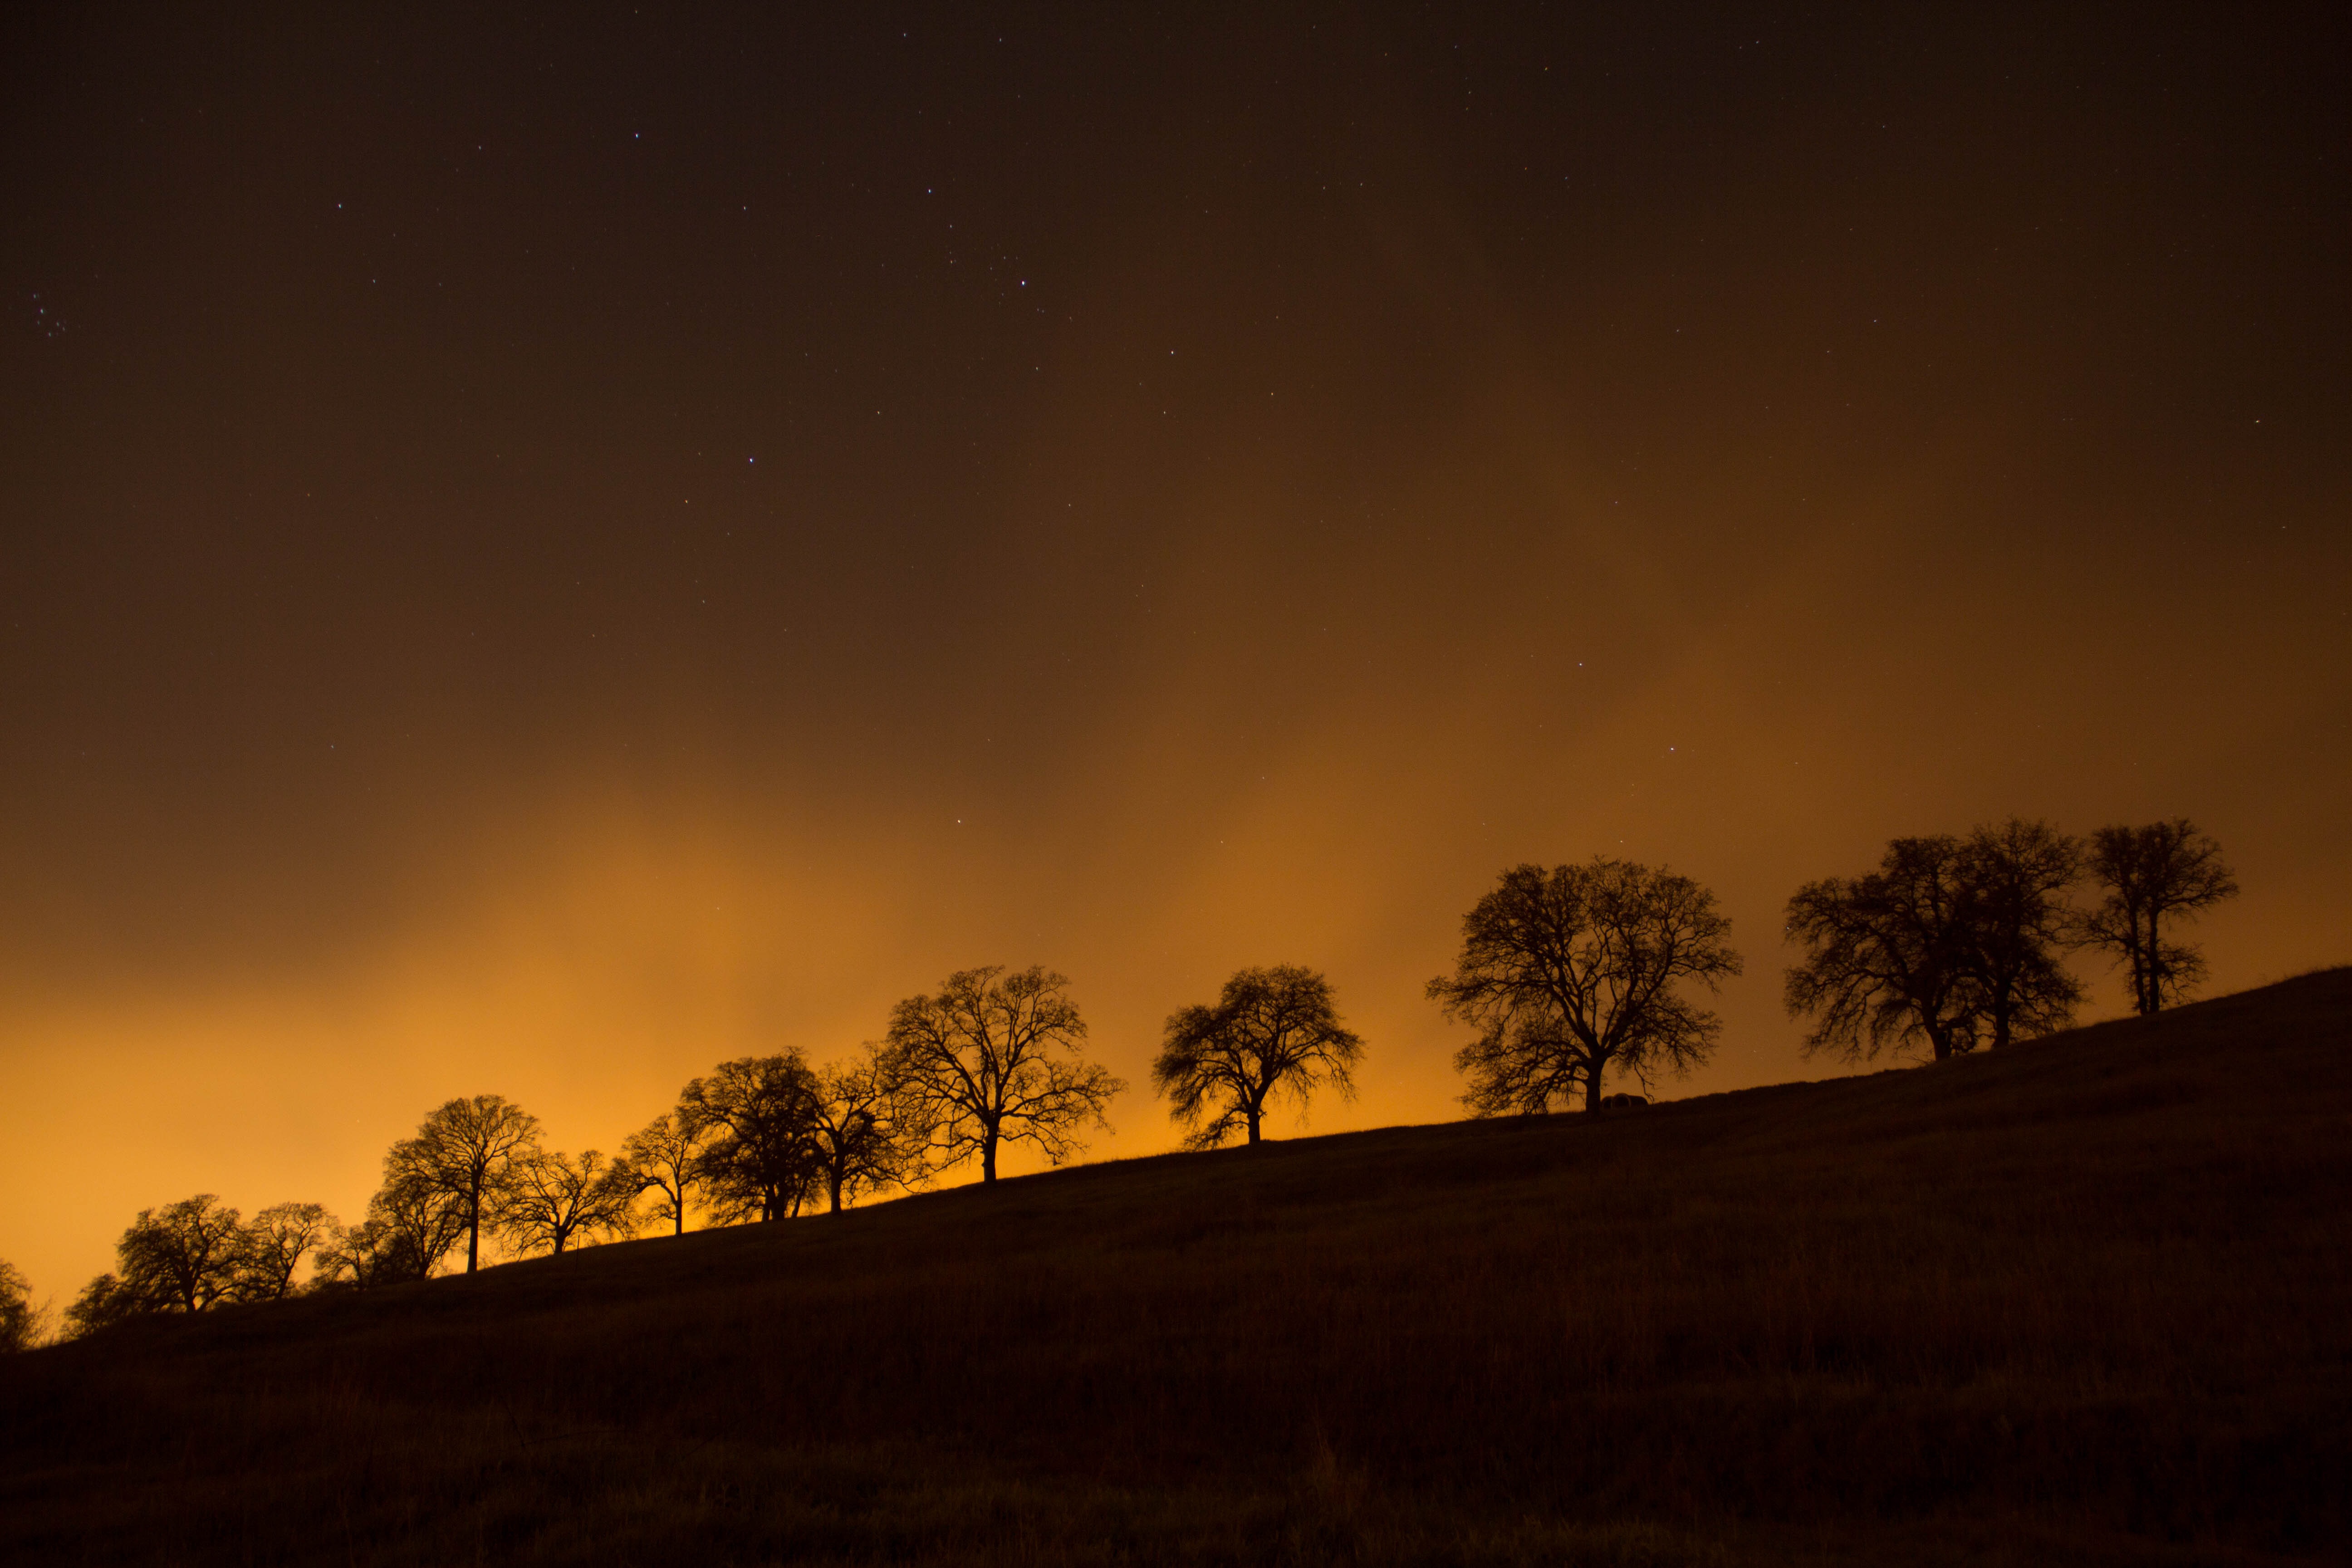
tree, horizon, silhouette, cloud, sky, sunrise, sunset, night, morning, dawn, atmosphere, dusk, evening, twilight, darkness, aurora, astronomical object, atmospheric phenomenon